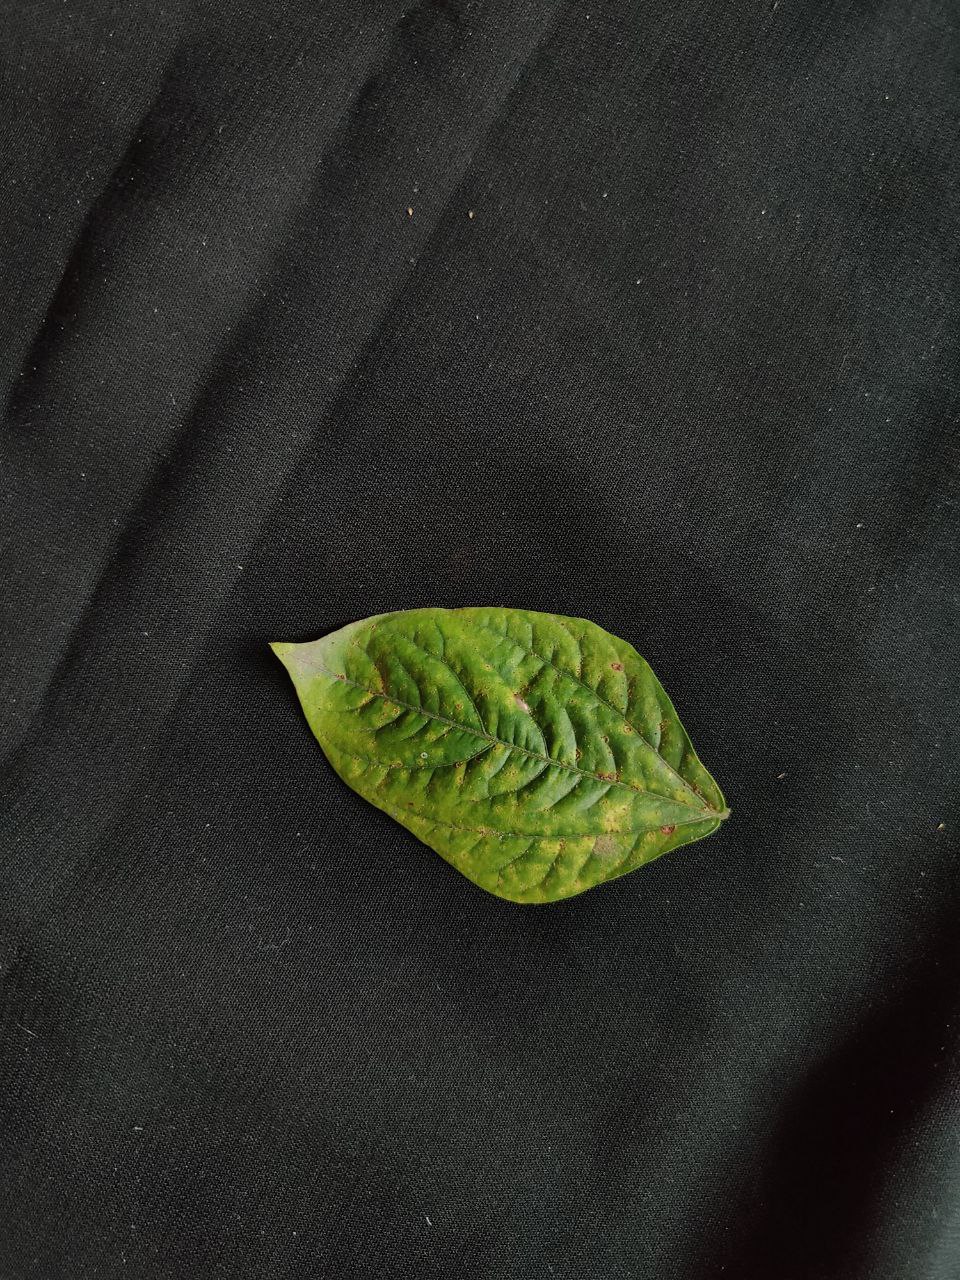
Crop: cowpea
Leaf condition: Septoria leaf spot